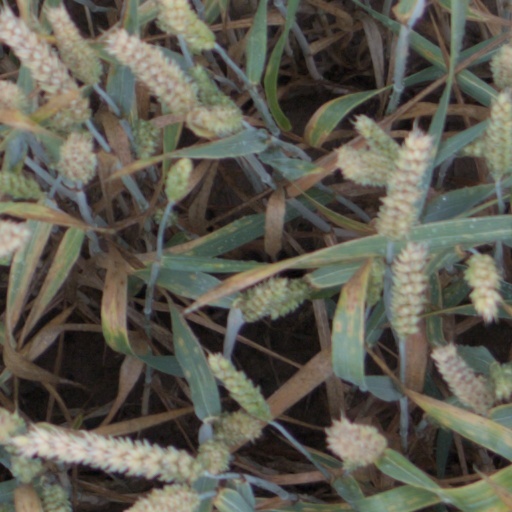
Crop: wheat